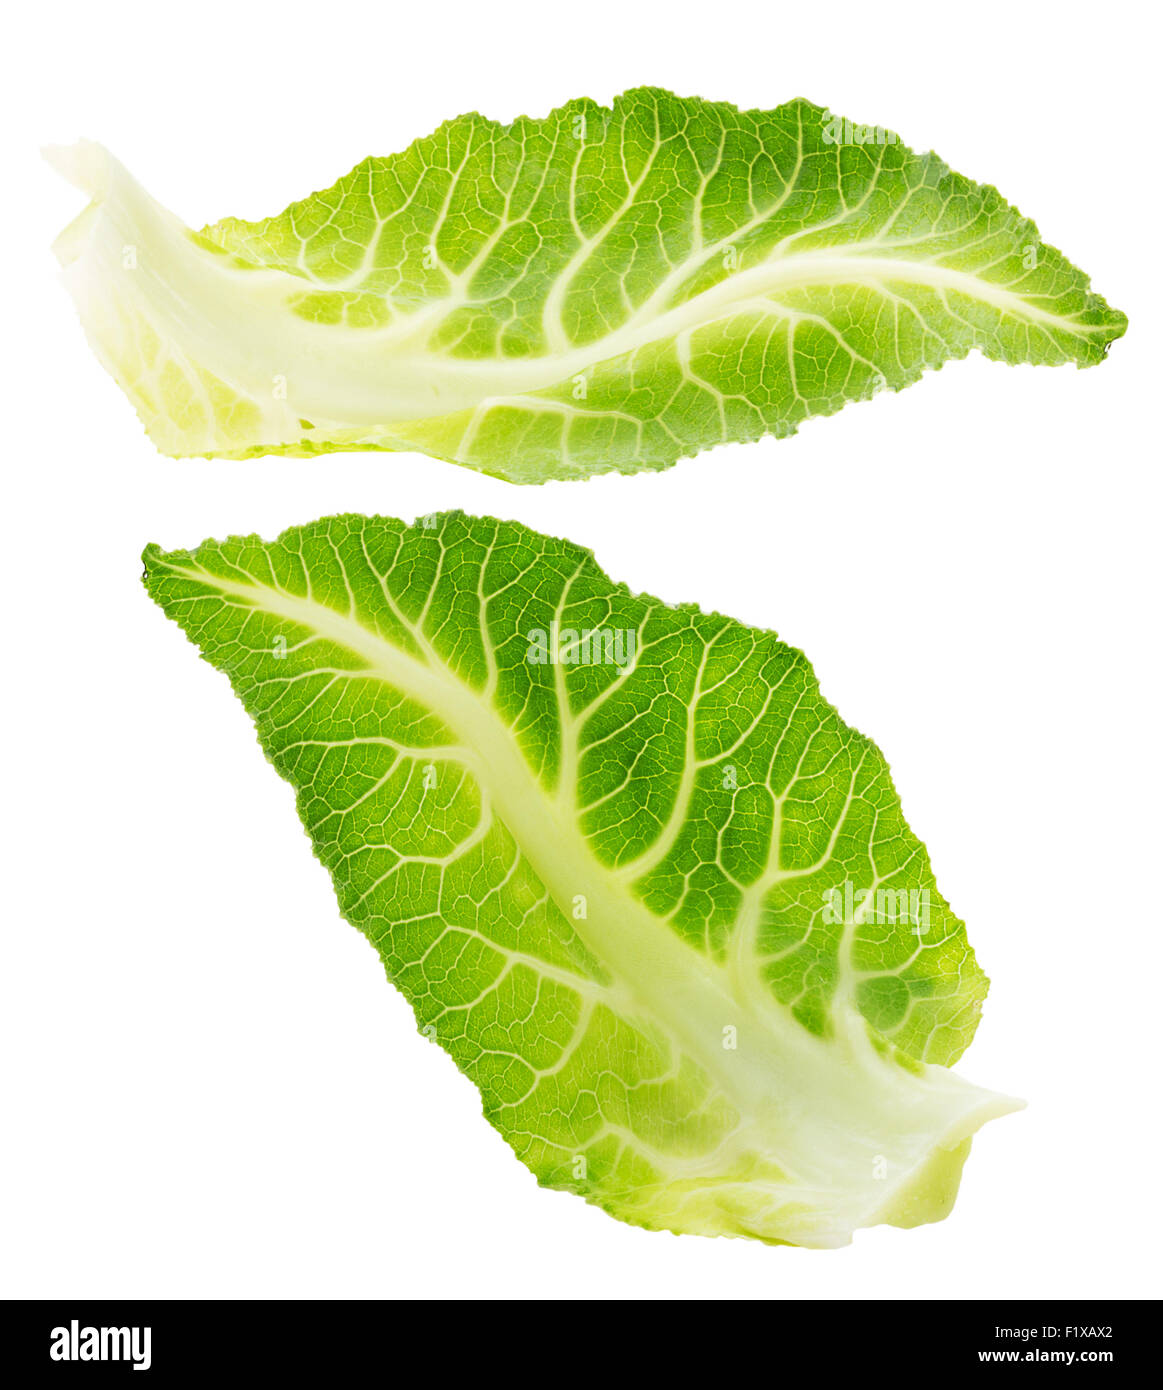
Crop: unknown
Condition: cabbage